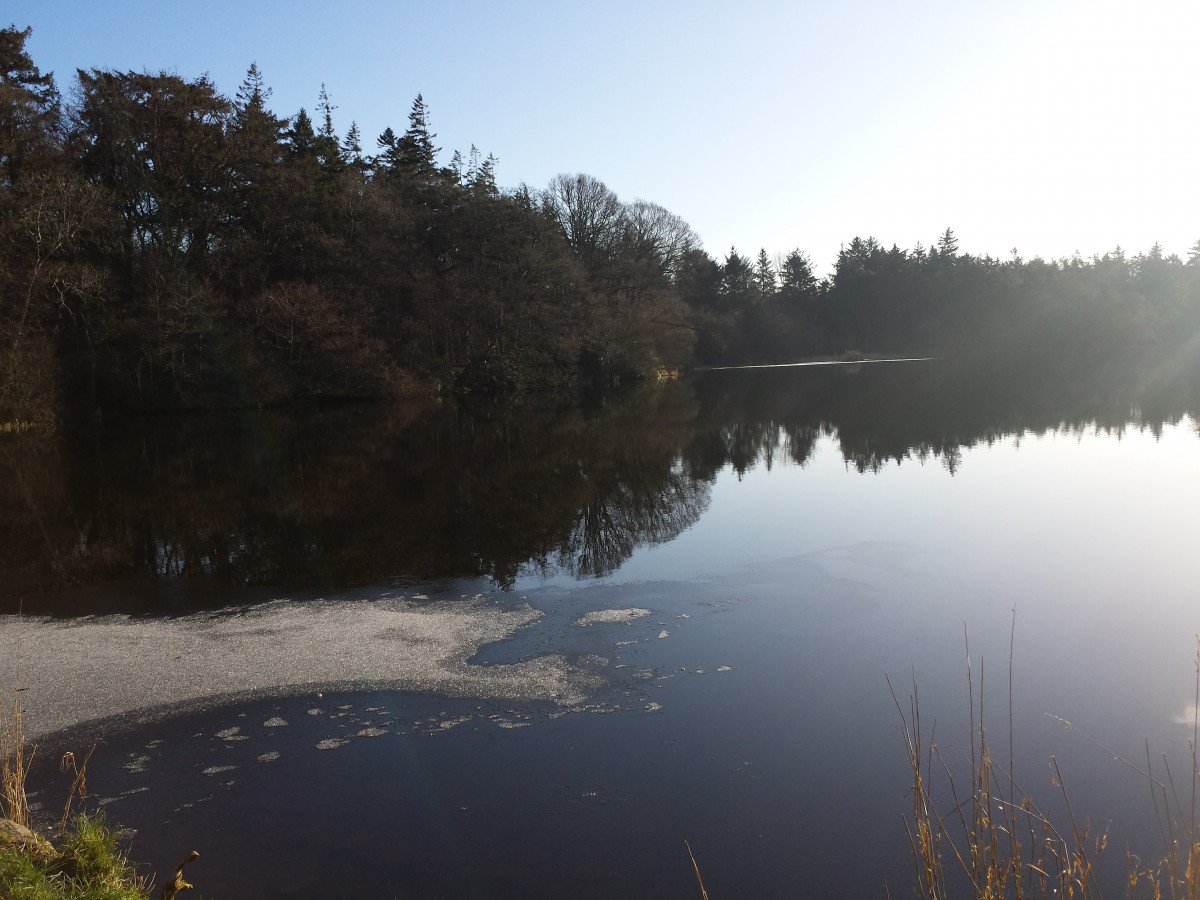
Tags: tree, nature, mountain, mist, morning, lake, river, pond, reflection, autumn, reservoir, waterway, body of water, loch